1980 Amherst, Massachusetts water shortage

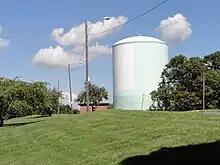
Water tower on the campus of UMass Amherst

The 1980 Amherst, Massachusetts, water shortage was a significant water crisis that affected the town of Amherst, Massachusetts and led to the closure of the University of Massachusetts Amherst (UMass Amherst) from September 4-8, 1980. This crisis was part of a broader pattern of water shortages that had impacted communities across Massachusetts since 1965, during one of the region's most severe droughts.